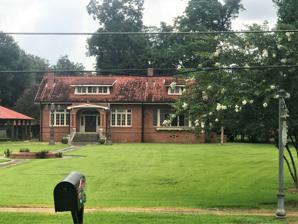
Building: Thomas A. Lemoine House (Moreauville, Louisiana)
Country: United States of America
Year built: 1916
Historic house in Louisiana, United States United States historic place Thomas A. Lemoine House U.S. National Register of Historic Places Location Along Louisiana Highway 451 , Moreauville, Louisiana Coordinates 31°02′23″N 91°58′37″W / 31.03971°N 91.97696°W / 31.03971; -91.97696 Area 4.5 acres (1.8 ha) Built 1916 Built by Thomas A. Lemoine Architect Favrot & Livaudais Architectural style Arts and Crafts NRHP reference No. 85001588 Added to NRHP July 18, 1985 The Thomas A. Lemoine House in Moreauville, Louisiana is an Arts and Crafts -style house designed by New Orleans architects Favrot & Livaudais and built by builder Thomas A. Lemoine in 1916. It is located on the outskirts of the small town of Moreauville.  It was deemed significant as a rare work in urban high style by an important architectural firm in rural Avoyelles Parish .  Only one other building in the parish was designed by the firm.  It "has a distinctive Arts and Crafts design which sets it apart from virtually all other period residences in the parish and which bespeaks its high style origin." As of 1985, the only modification to the house was enclosure of a screened loggia , which was felt did not detract from the historic character of the site. The house, along with a contemporaneous cistern which is deemed to be a contributing structure , was listed on the National Register of Historic Places in 1985. References